Taoufik Charfeddine

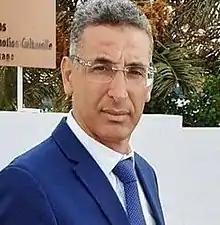

Taoufik Charfeddine (born 24 November 1968) is a Tunisian politician. He was Minister of Interior in the Bouden Cabinet. He served in the same role in the Mechichi Cabinet.